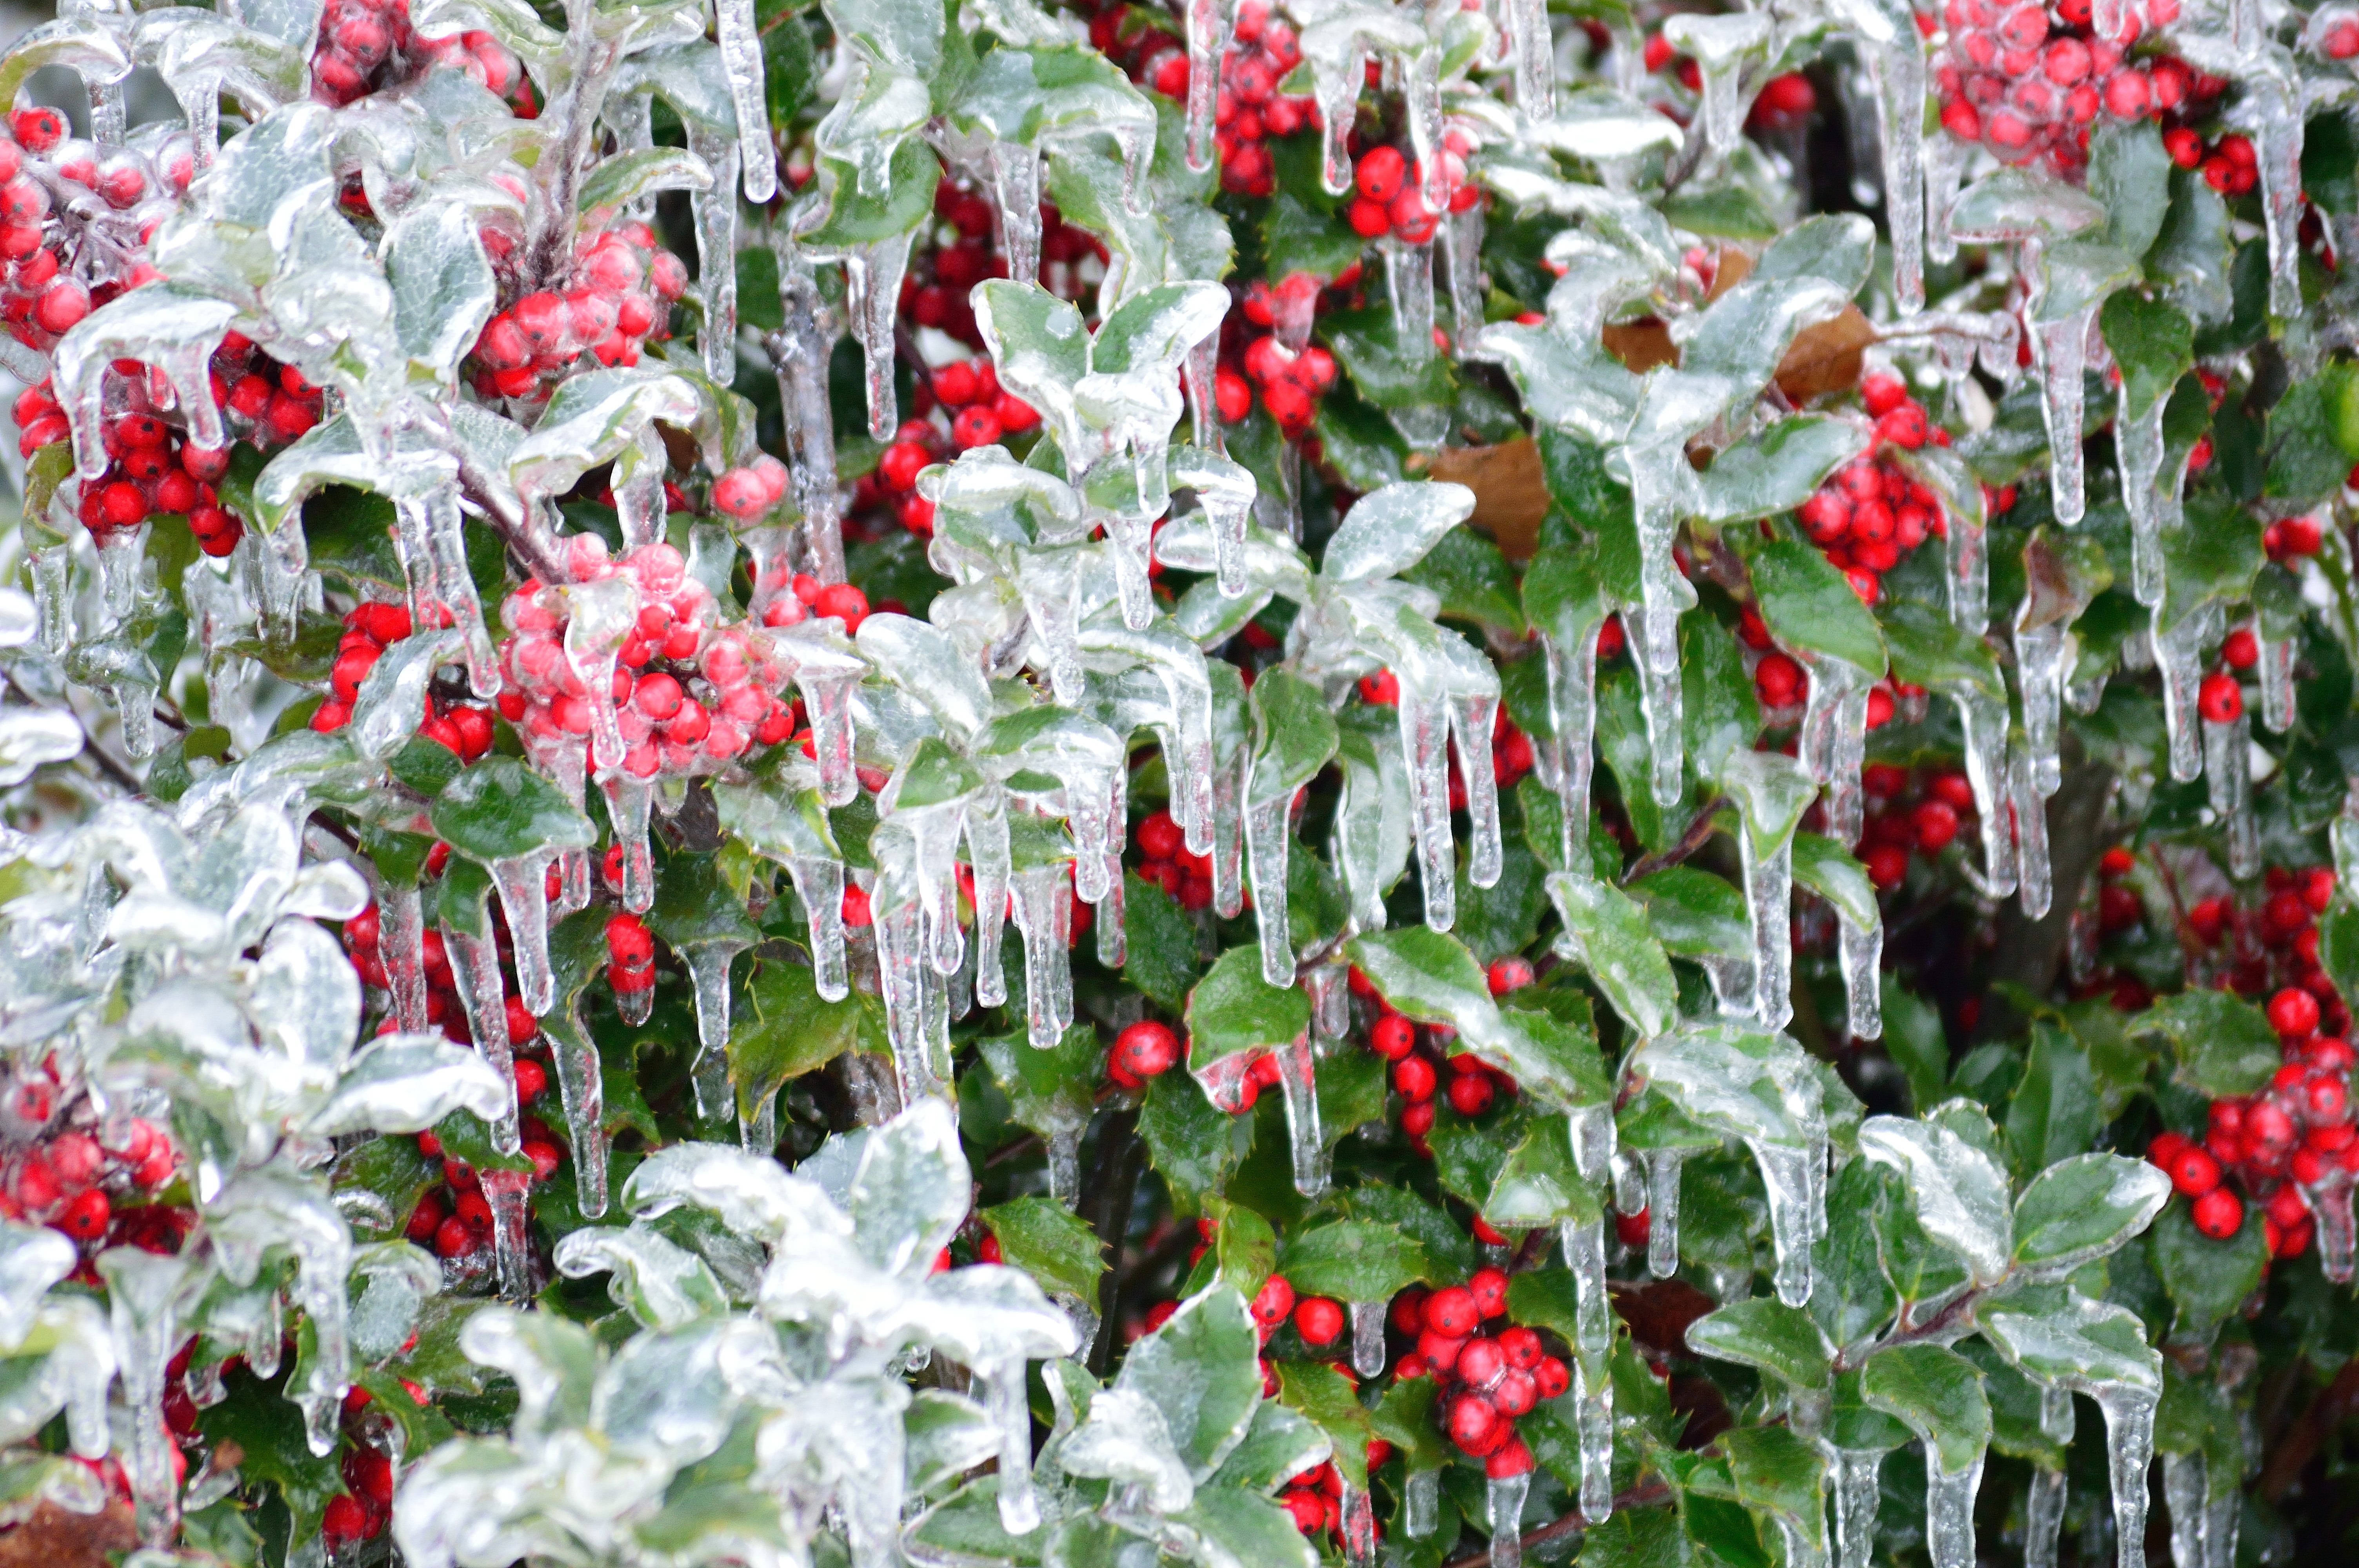
nature, winter, plant, flower, herb, weather, botany, freeze, flora, shrub, flowering plant, annual plant, land plant, ice storm, ice berries